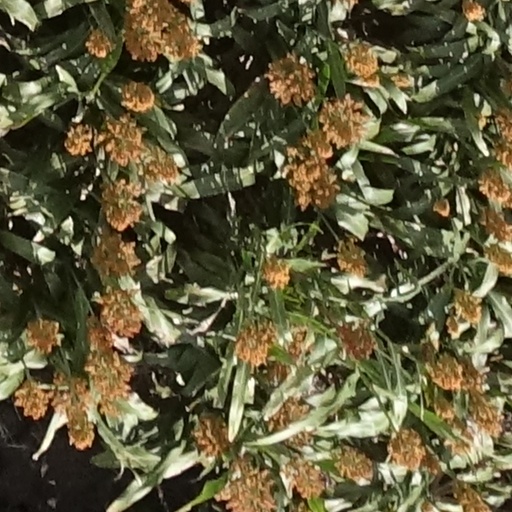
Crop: sorghum